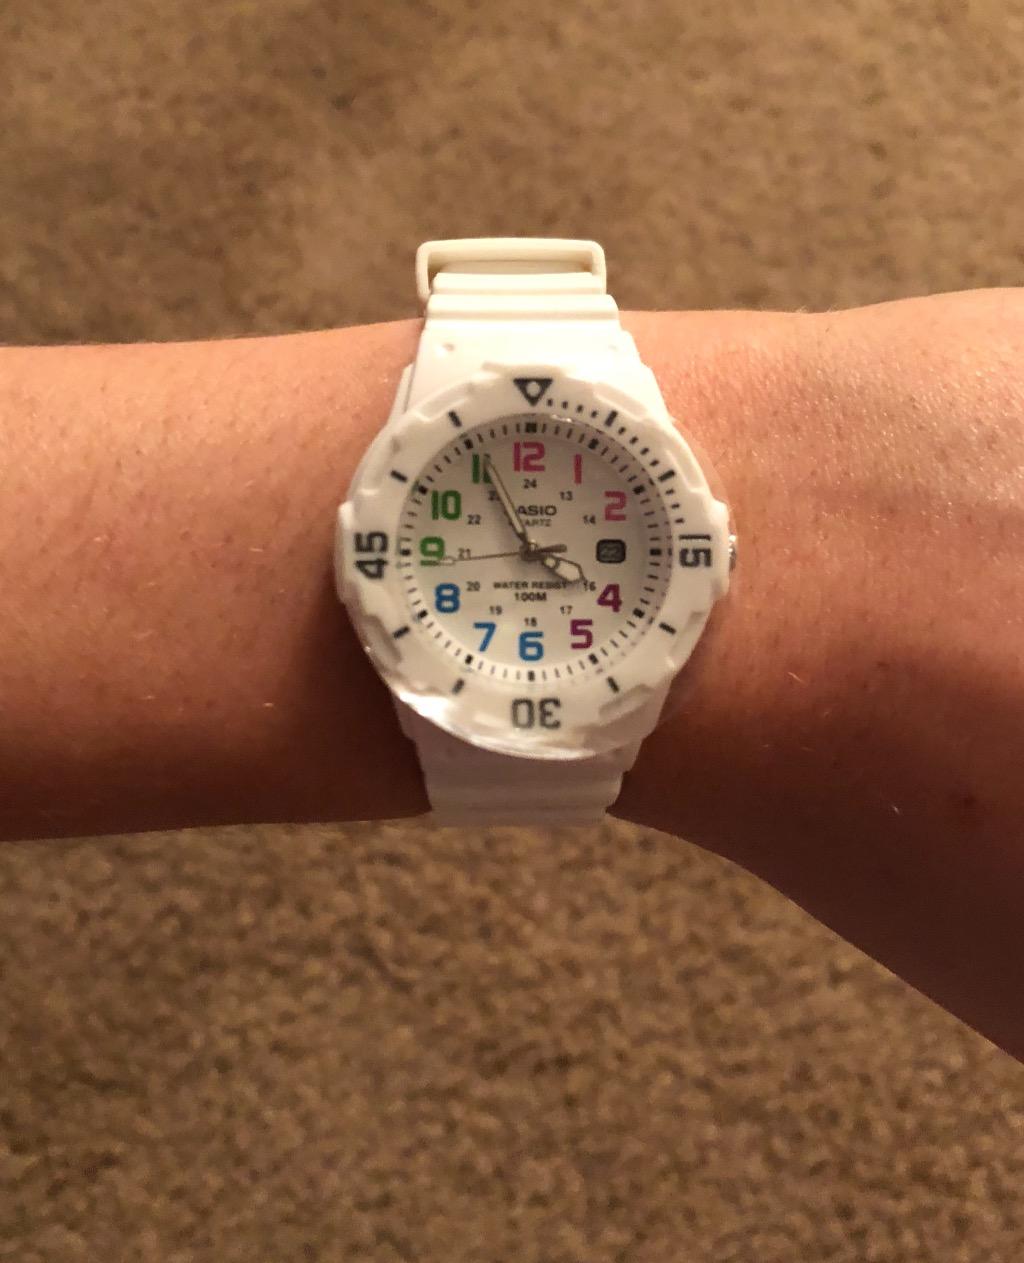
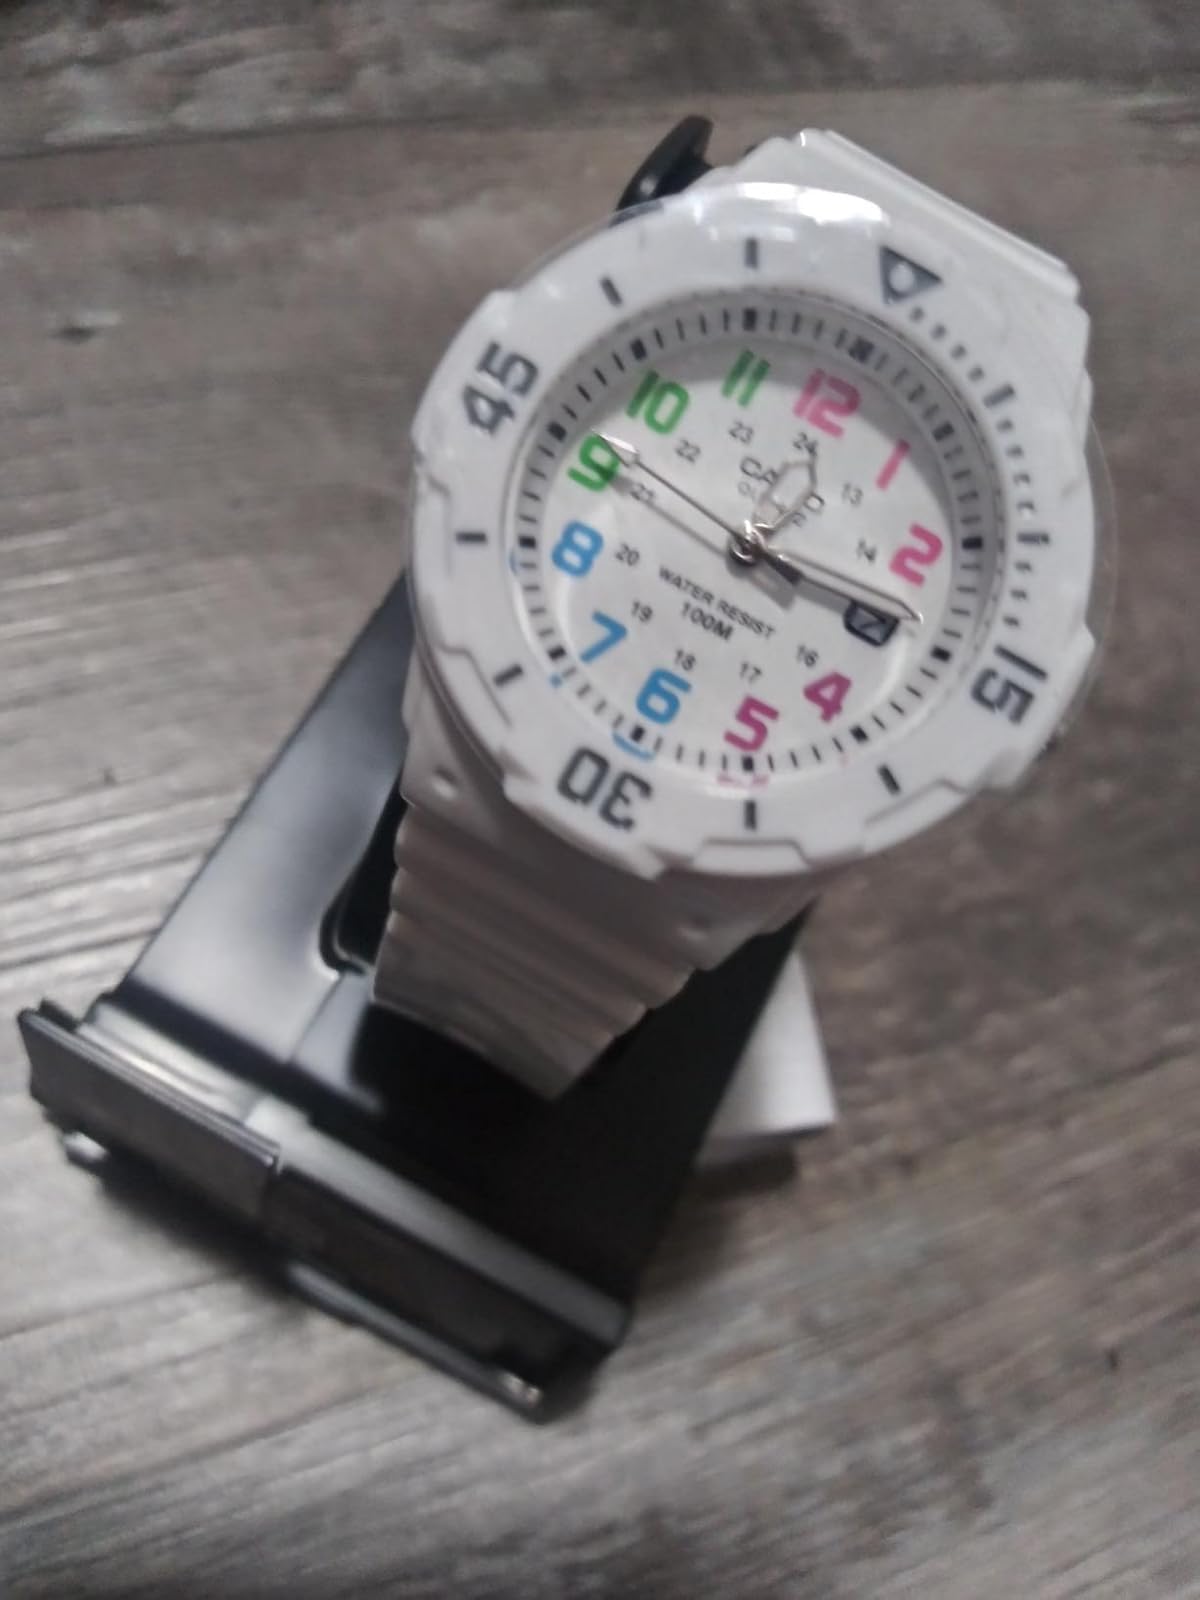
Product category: accessories_watch
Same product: yes